Scottish Water

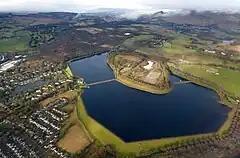
The Milngavie water treatment works is one of the largest water purification plants in Europe, serving the city of Glasgow with over 1.5 million people.

Scottish Water provides drinking water to 2.46 million households and 150,000 business customers in Scotland. Every day it supplies 1.34 billion litres of drinking water and takes away 847 million litres of waste water from customers' properties and treats it before returning it to the environment.